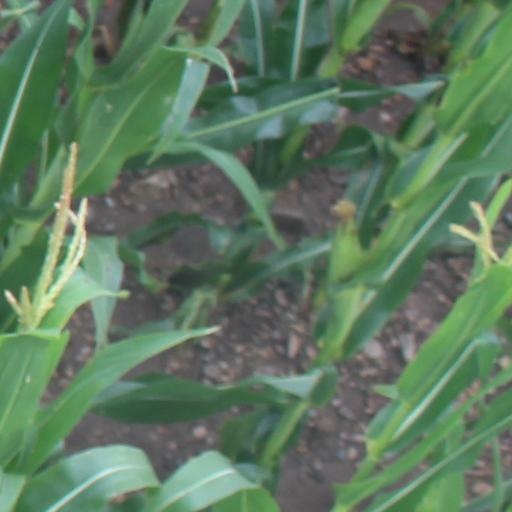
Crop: maize; corn